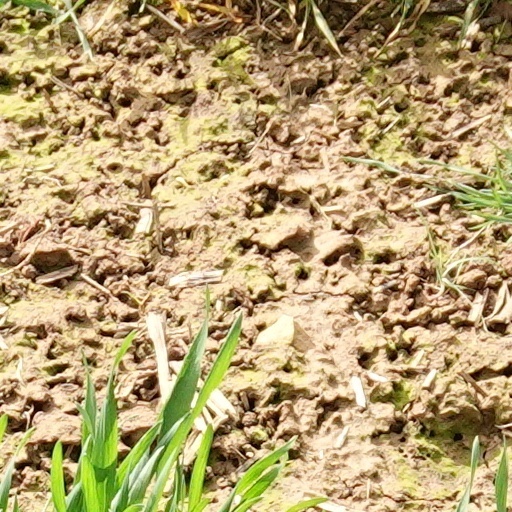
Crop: wheat